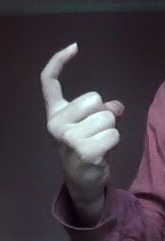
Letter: ra